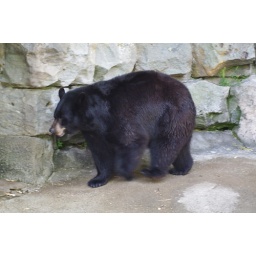
North american black bear (ursus americanus) in Pittsburgh ZOO. Pentax K-7 with Sigma 50-500mm f4-6.3 APO EX.